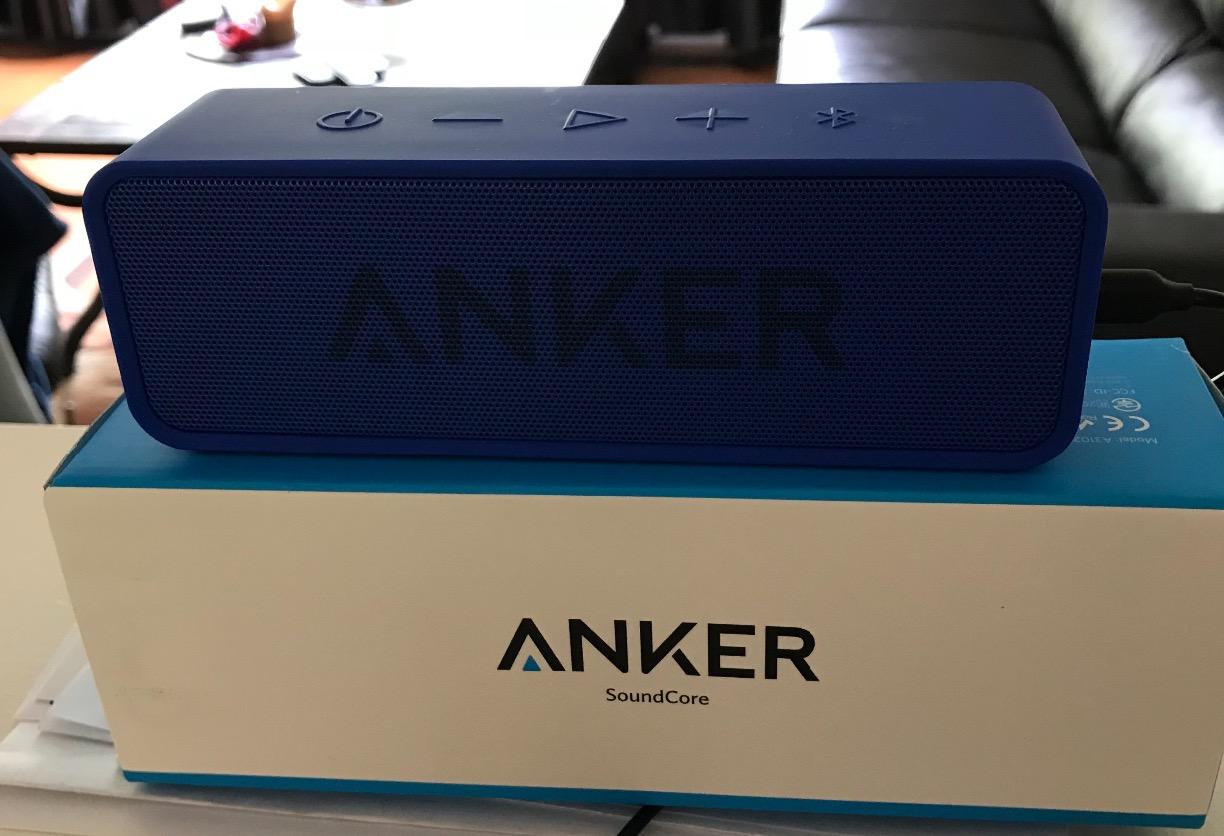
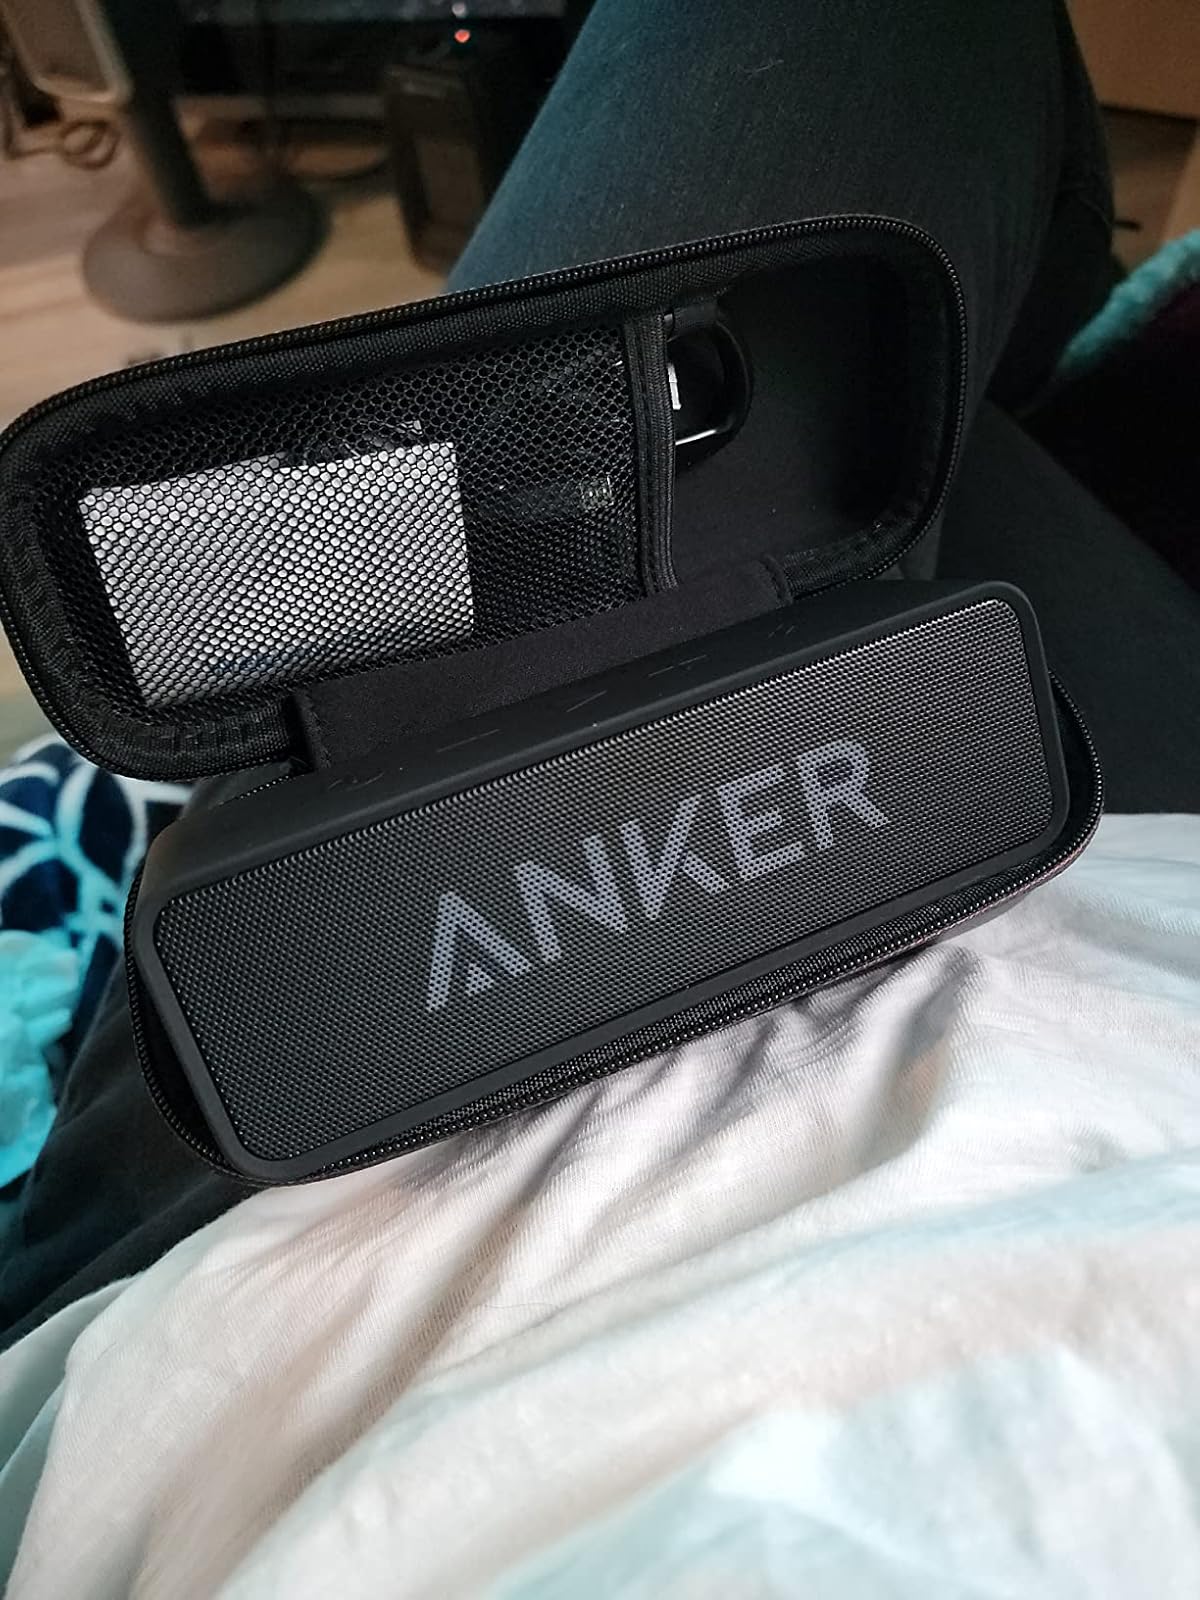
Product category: speaker
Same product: no